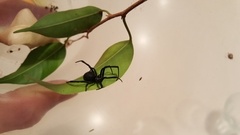
Species: Lactrodectus_hesperus